Tana Station

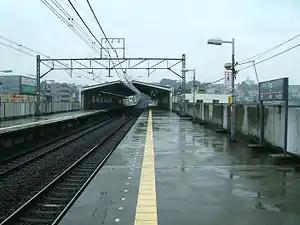
Tana Station platforms

is a passenger railway station located in Aoba-ku, Yokohama, Kanagawa Prefecture, Japan, operated by the private railway company Tokyu Corporation.